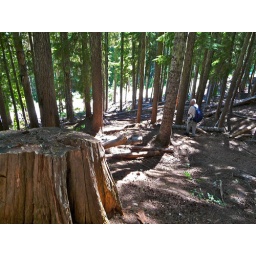
Dead understory in second growth forest just above the road